Compressible flow

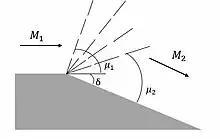
Prandtl–Meyer expansion fan diagram

To this point, the only flow phenomena that have been discussed are shock waves, which slow the flow and increase its entropy. It is possible to accelerate supersonic flow in what has been termed a Prandtl–Meyer expansion fan, after Ludwig Prandtl and Theodore Meyer. The mechanism for the expansion is shown in the figure below.